Michael Ironside filmography

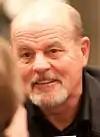
Ironside in 2009

The following is the filmography for Canadian actor Michael Ironside.